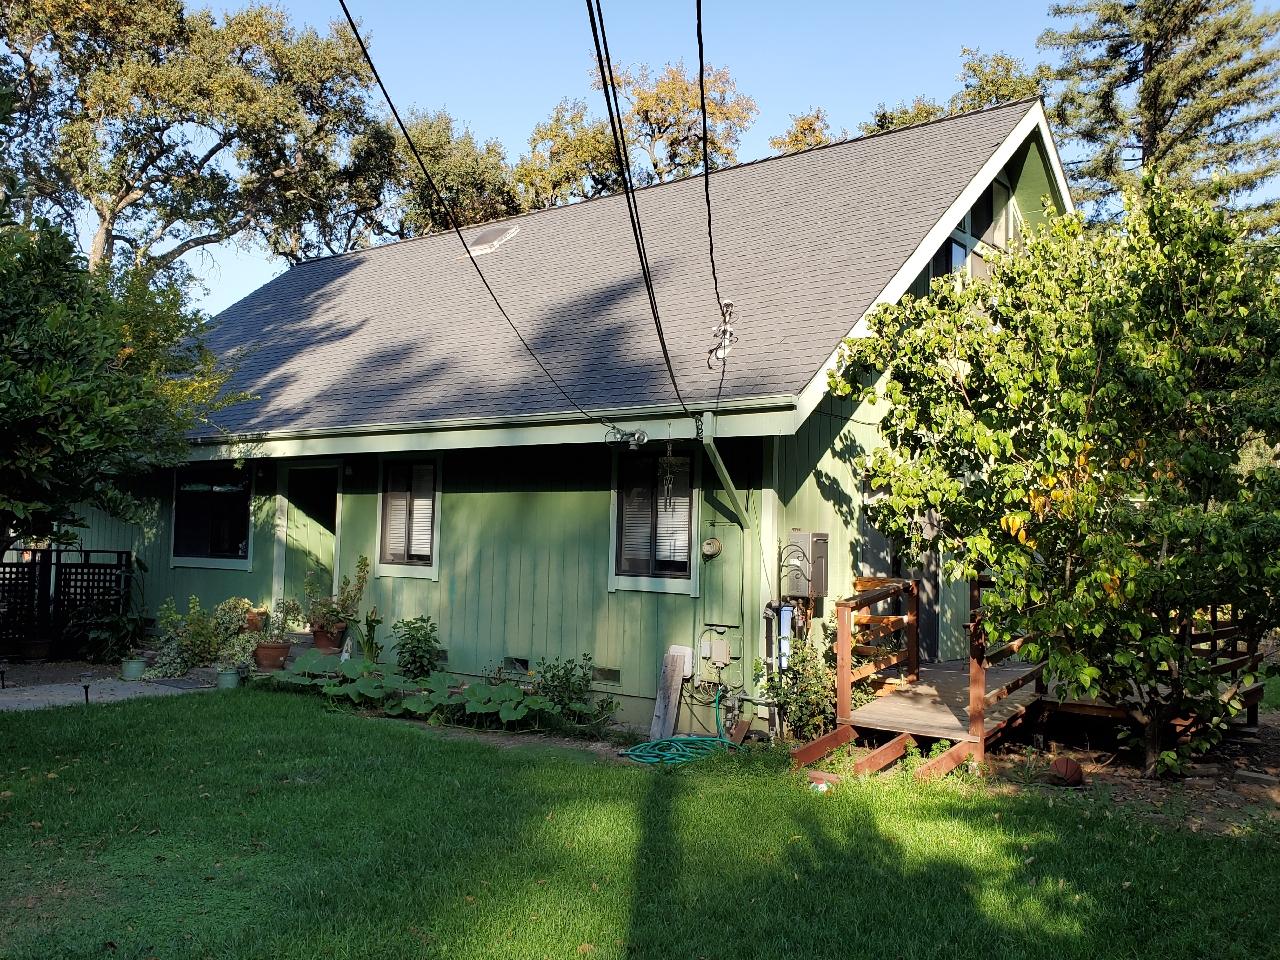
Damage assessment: no_damage